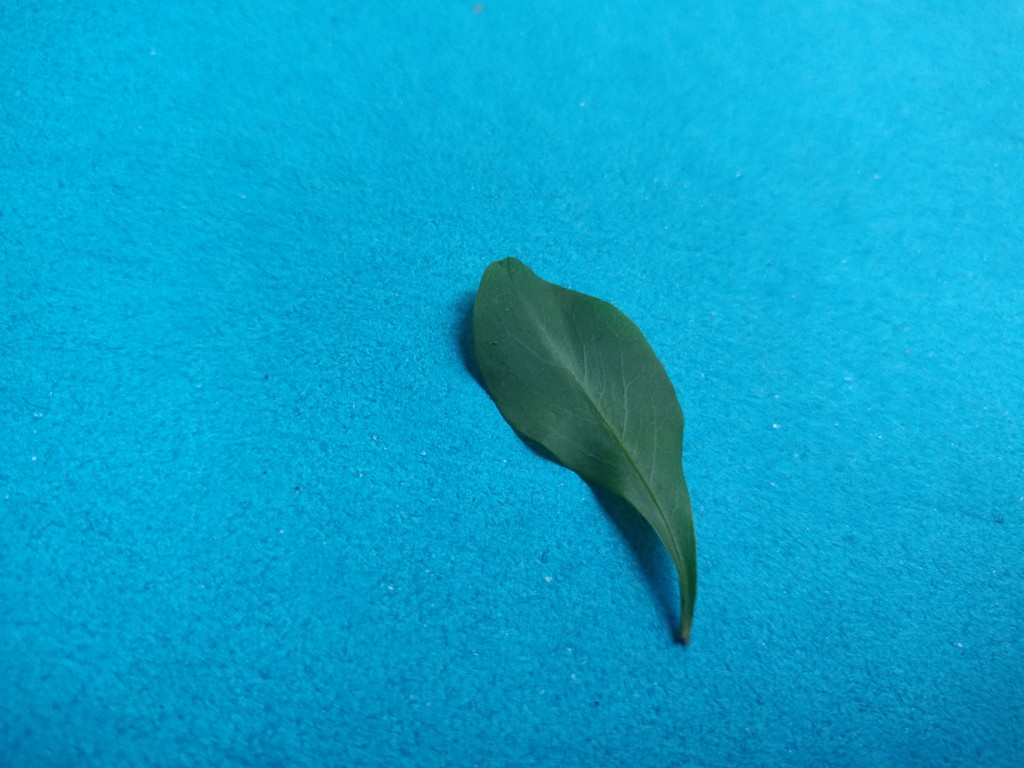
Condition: Healthy
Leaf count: single
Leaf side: front